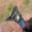
Label: bird